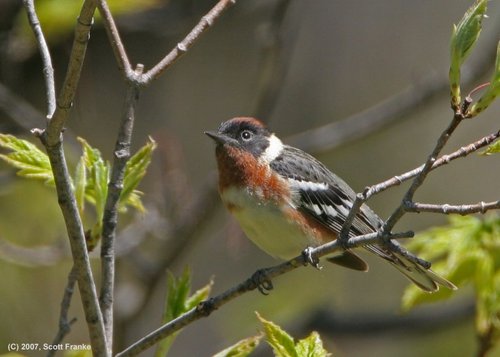
a plump bird with a white belly and coverts, black wingbars, rectrices, and back, and a copper throat and crown.
the colorful bird has white belly and breast, black wings with white wingbars and black tarsus and feet
this bird has a brown throat and body feathers, a white belly, a dark grey head and brown crown.
this bird has a black crown, a black bill, and a white bellya small bird with a flat bill, and a white belly
this bird has wings that are black and white with a white and red belly
this bird has a white nape, red throat, and white wing bars with it black and great secondaries.
a small bird with black body and wings speckled with white and white breast with dark orange trim.
this bird has gray orange and white in it it has an orange and white chest with a spot of orange on its head the rest of the body is black and white striped
this small plump bird is black and gray with mottled accents of brown on its wings.
Species: Bay Breasted Warbler